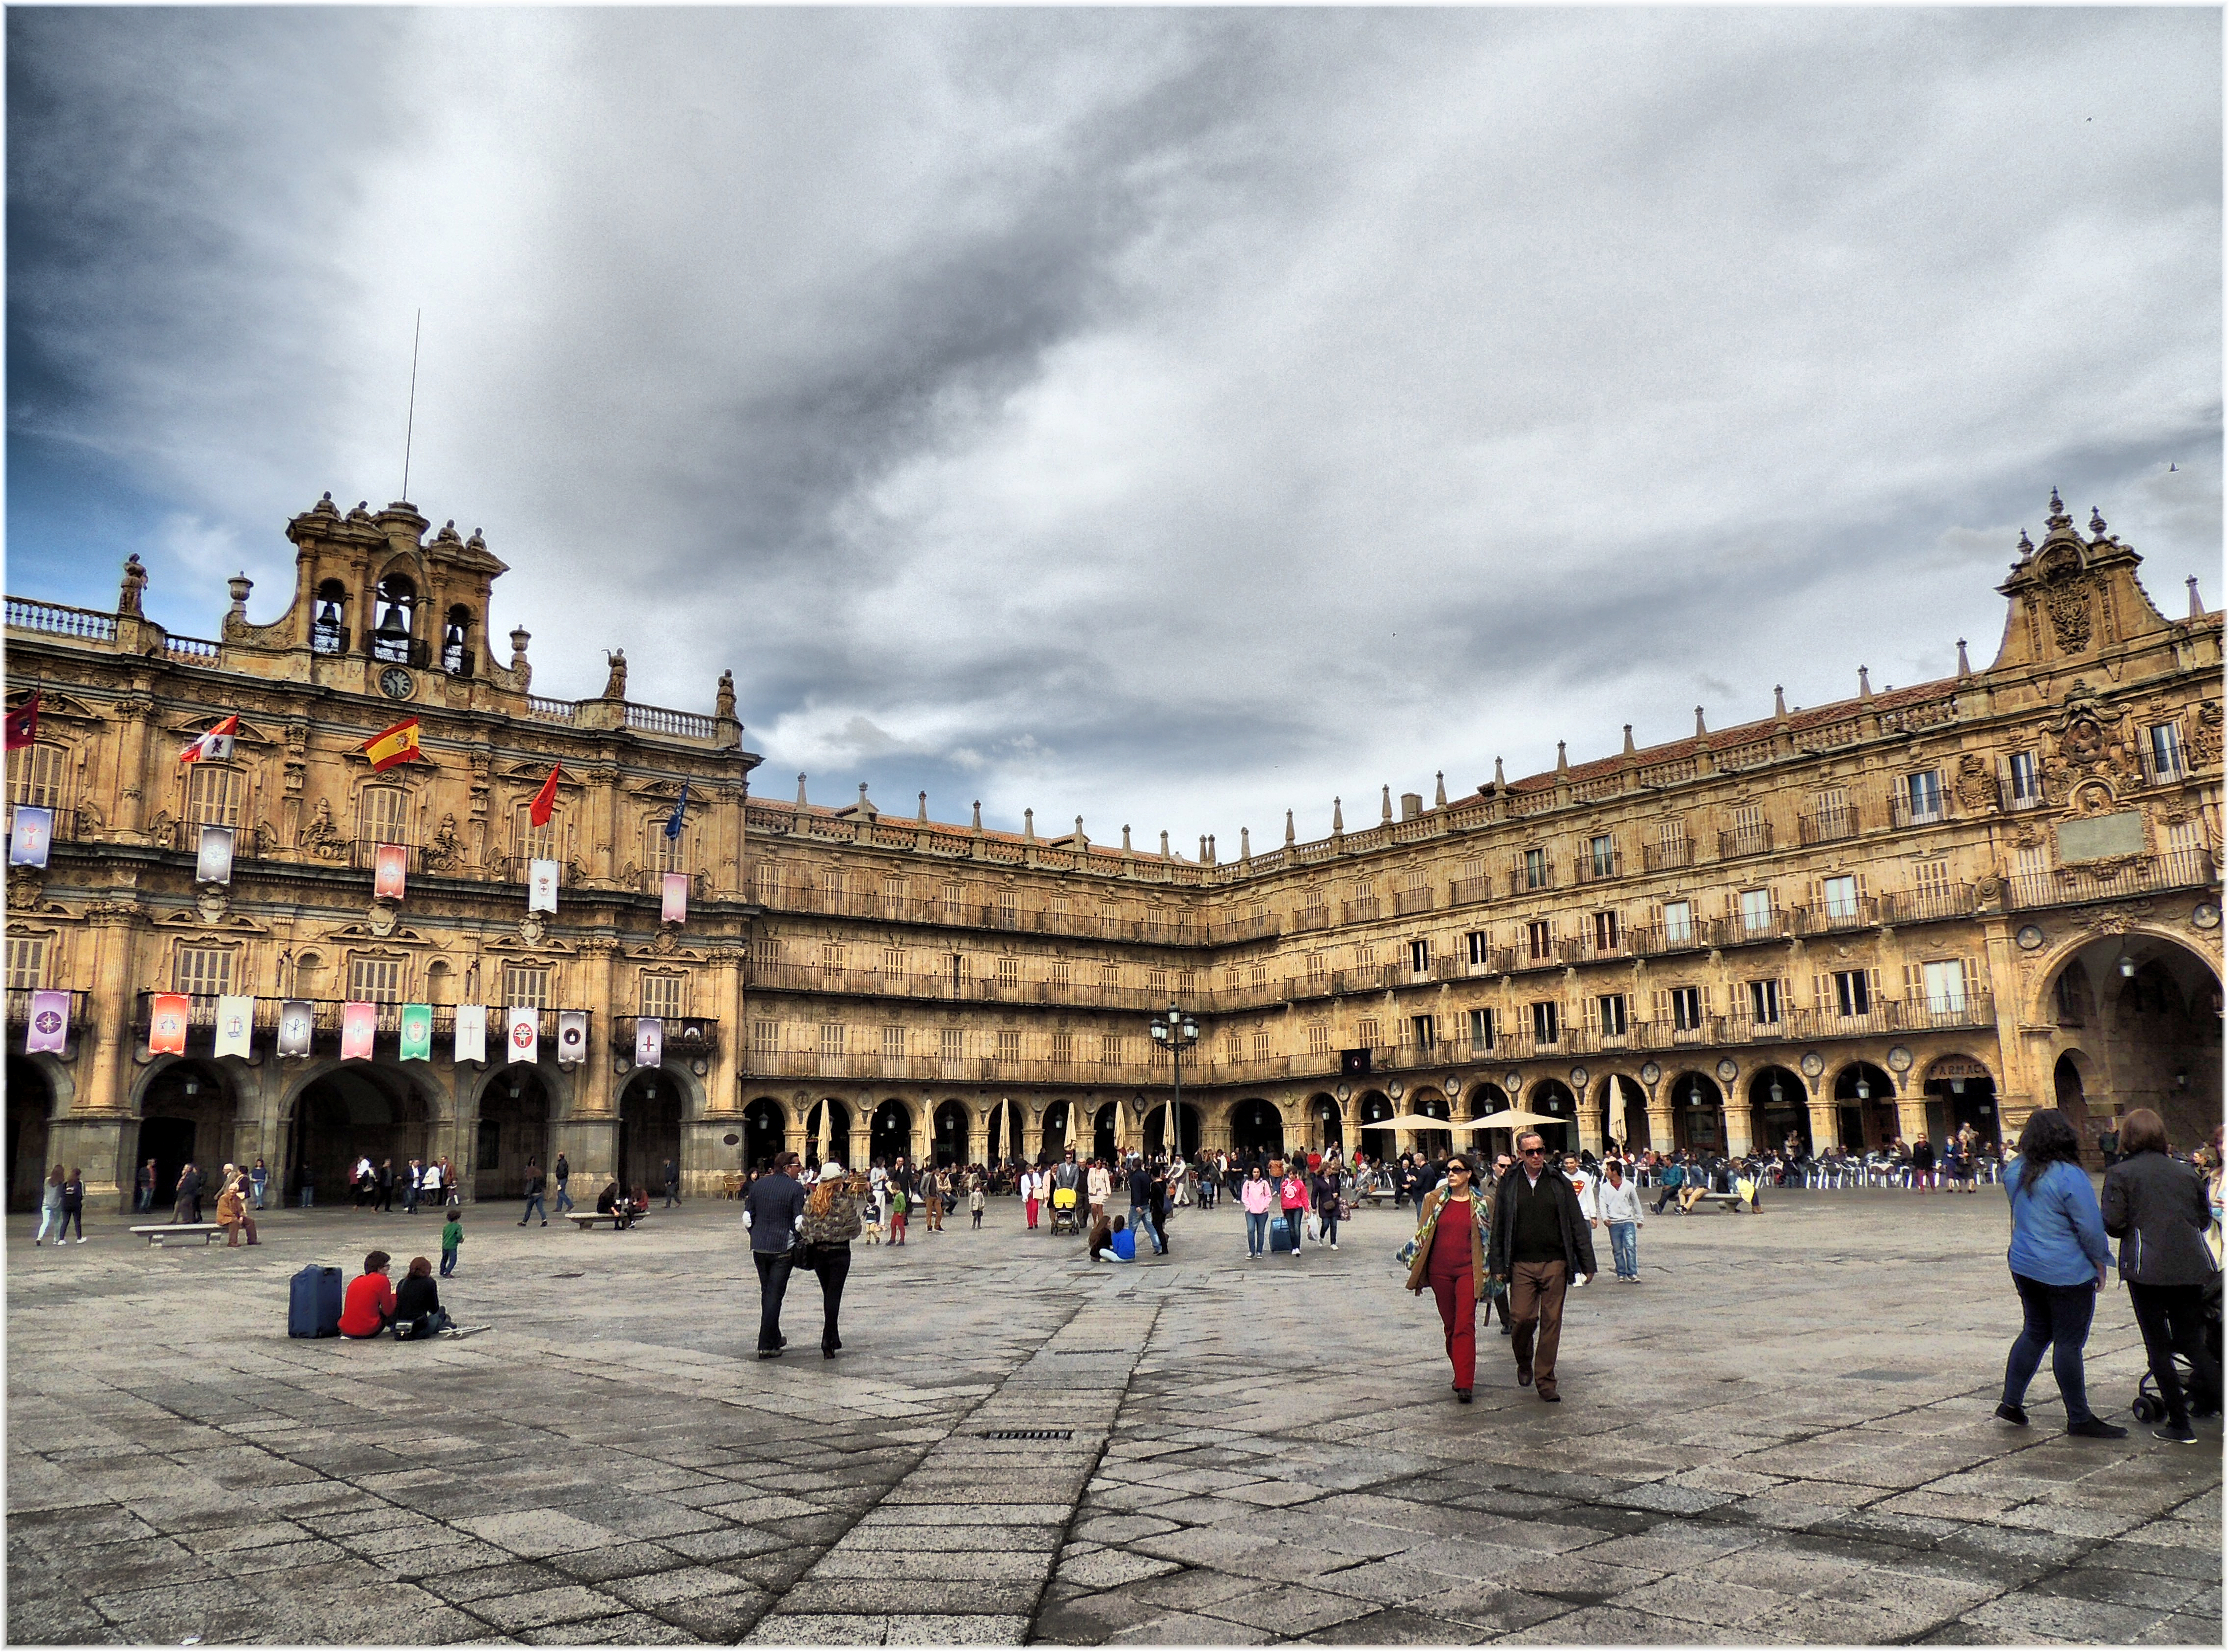
town, palace, city, cityscape, travel, plaza, landmark, tourism, place of worship, temple, town square, tours, urban area, ancient history, human settlement